RMS Olympic

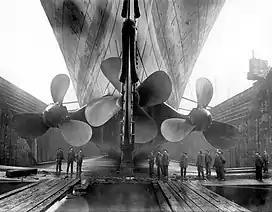
"Olympic" propellers (1924)

"Olympic" was driven by three propellers. The two three-bladed wing propellers were driven by two triple-expansion engines, while the four-bladed central propeller was driven by a turbine that used recovered steam escaping from the triple-expansion engines. The use of escaped steam was tested on the two years earlier.